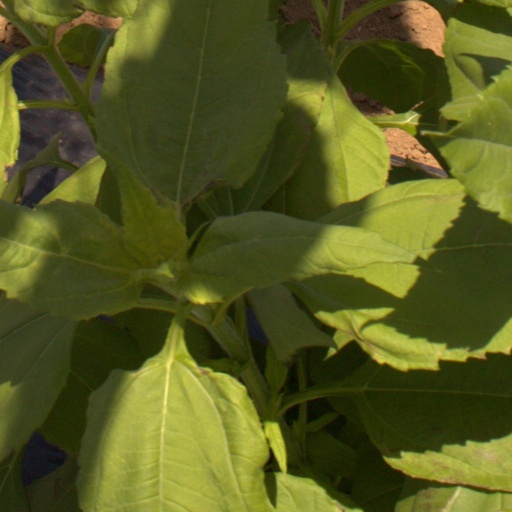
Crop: Jerusalem artichoke